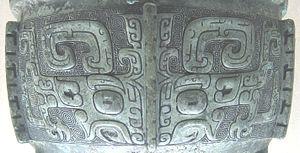
Un « masque taotie » est un masque animalier qui orne fréquemment les bronzes rituels chinois des dynasties Shang et Zhou. On le trouve également sur certaines céramiques funéraires, ainsi que sur des disques de jade de la côte.